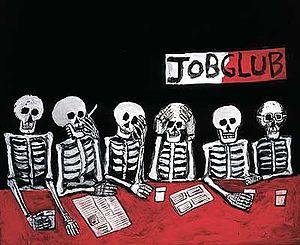
Philip Absolon est un artiste britannique, membre du mouvement Stuckist.